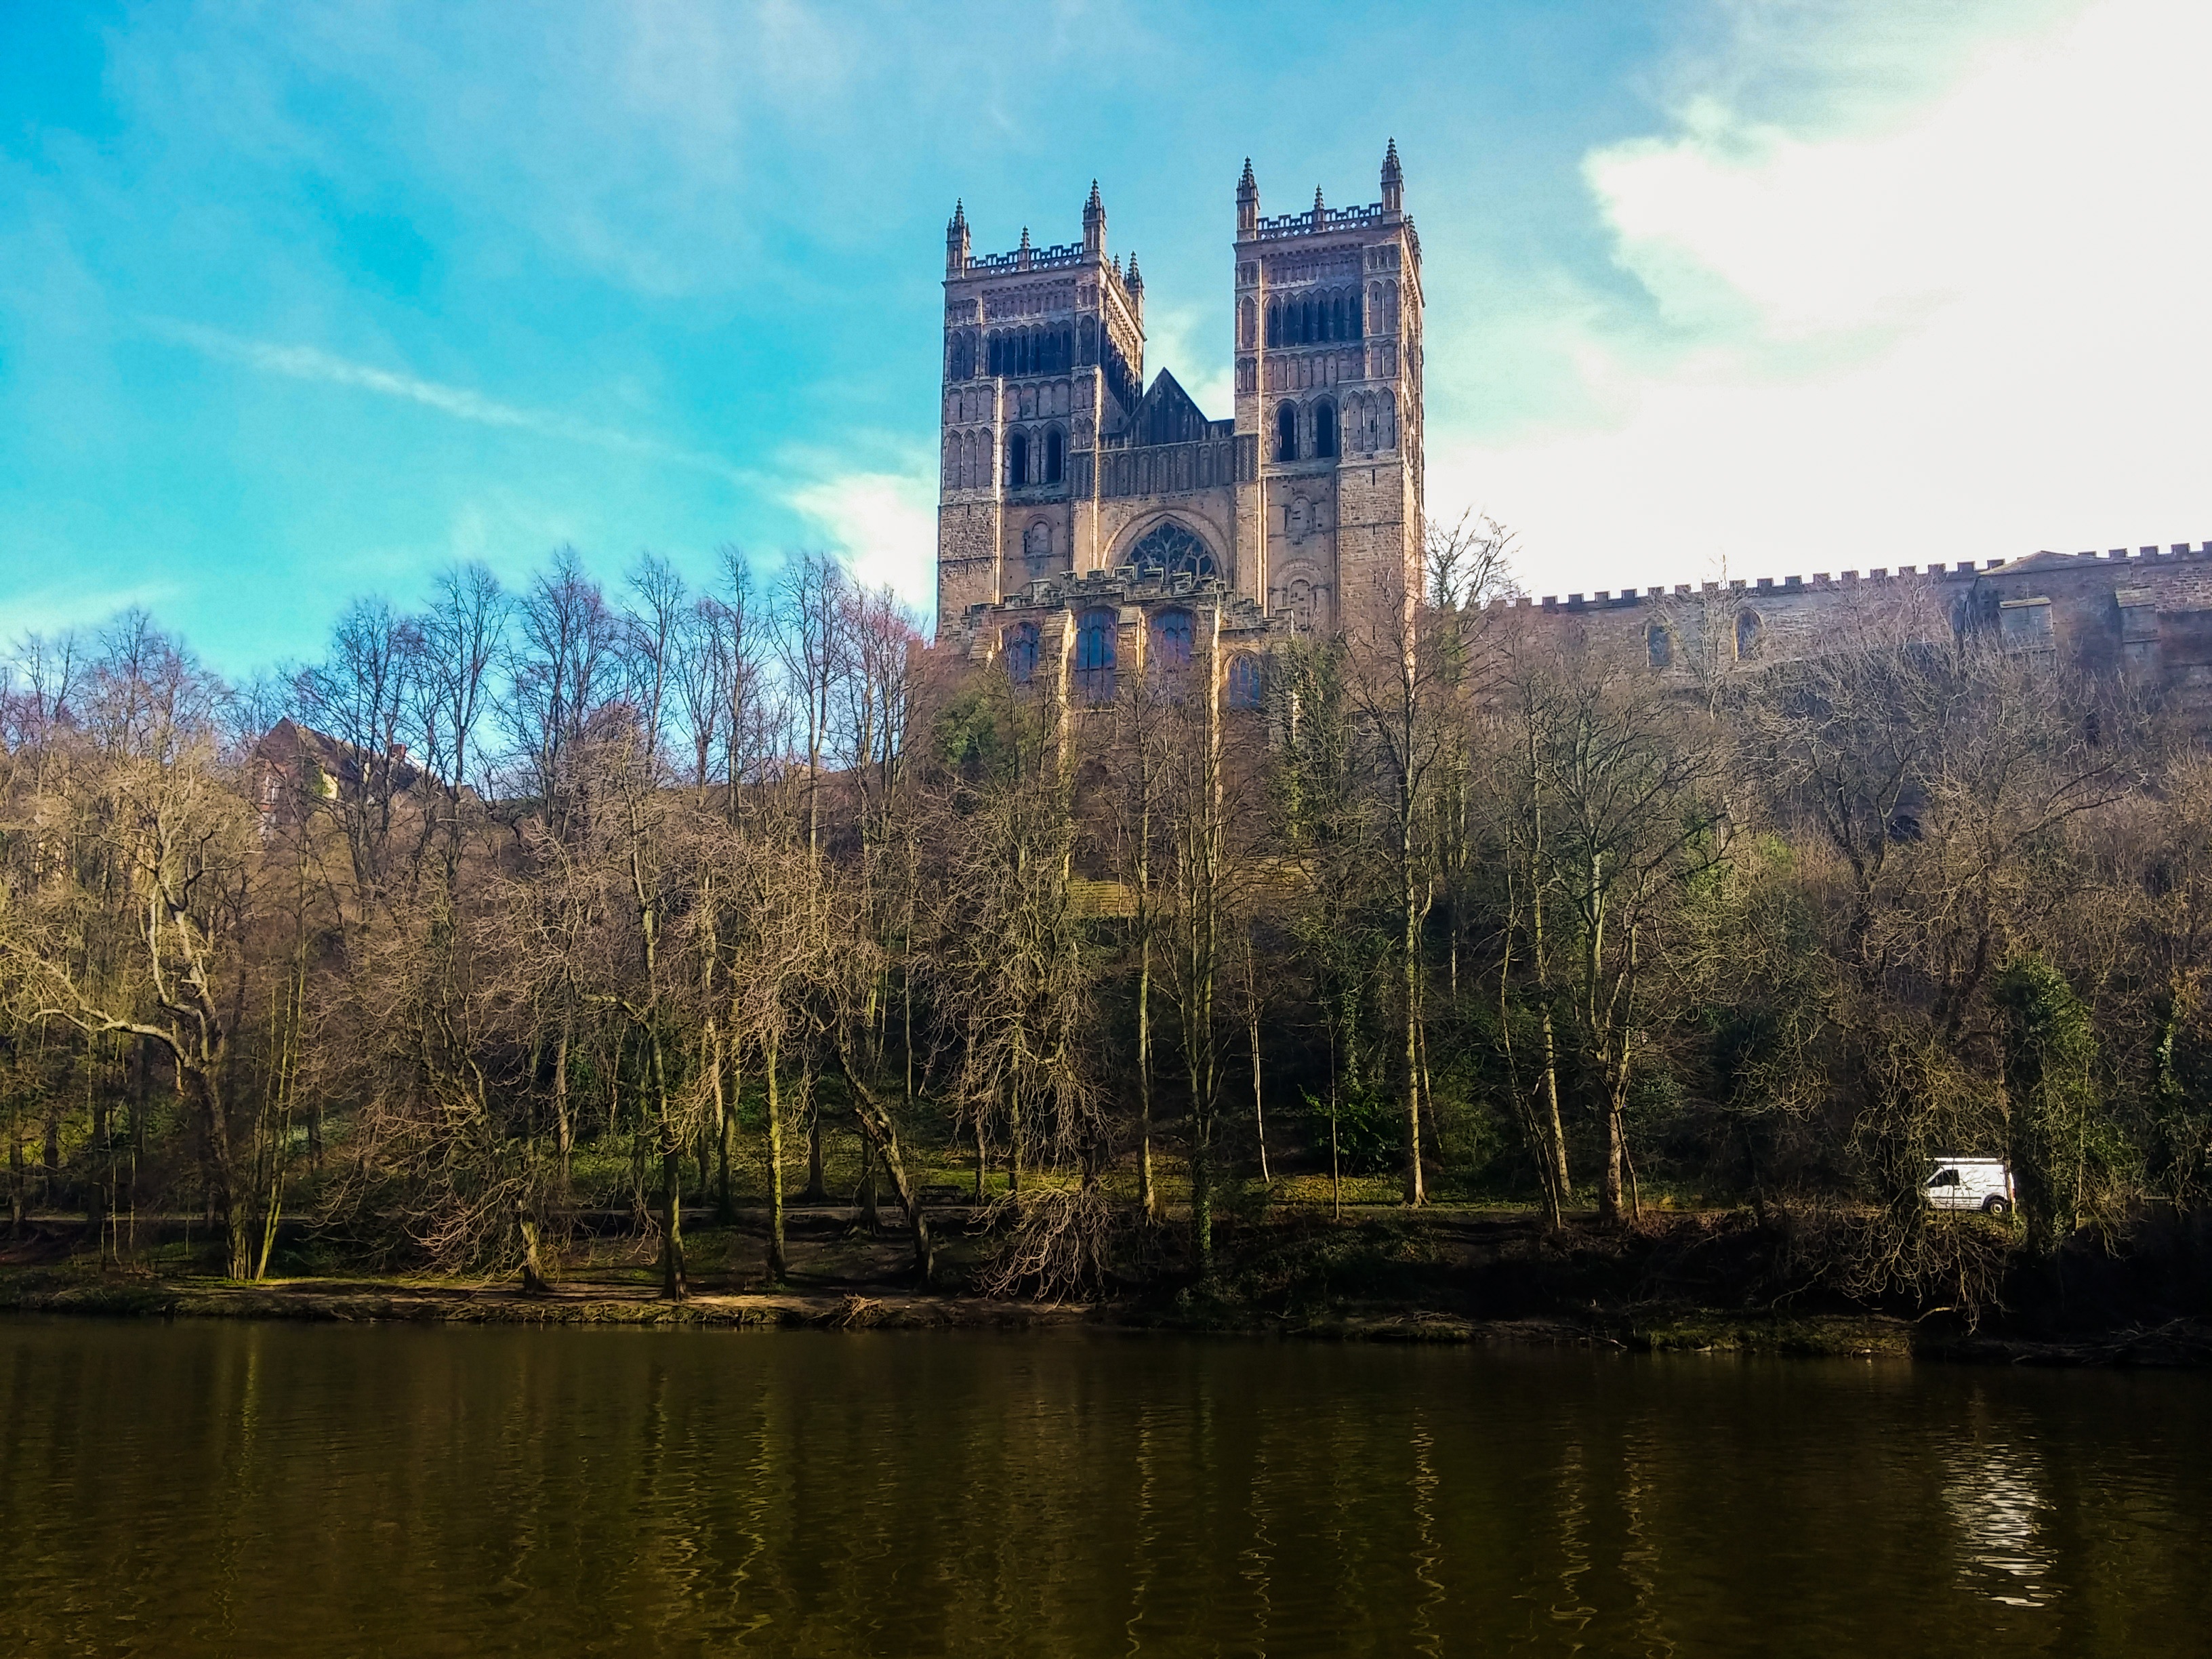
landscape, tree, water, skyline, morning, flower, lake, town, view, building, chateau, river, cityscape, dusk, evening, reflection, tower, autumn, castle, landmark, church, cathedral, historical